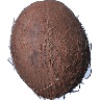
Label: Cocos 1